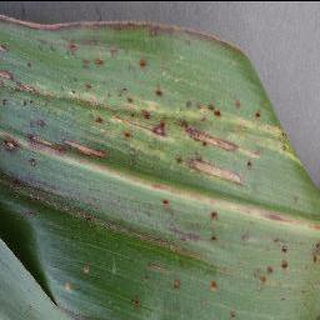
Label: corn_cercospora_leaf_spot